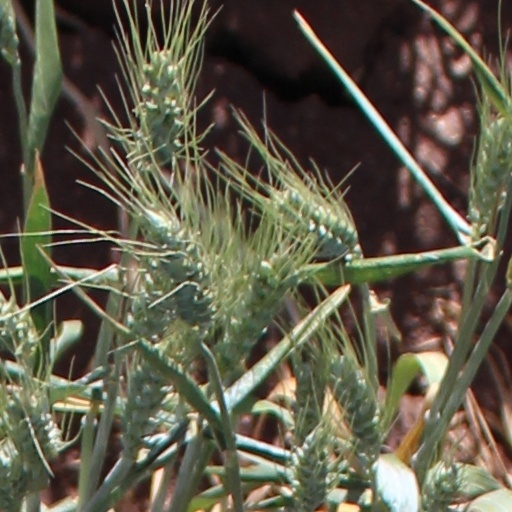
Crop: wheat